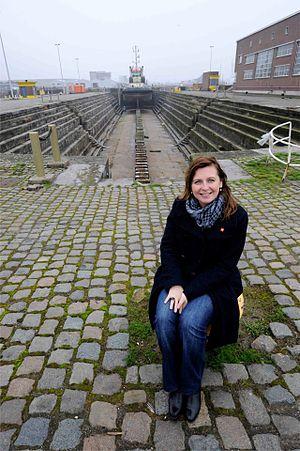
Güler Turan, née le 1ᵉʳ février 1975 à Gand est une femme politique belge flamande, membre du Sp.a.